Castleberry Hill

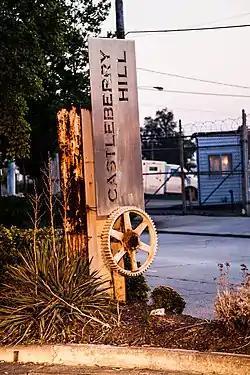
Welcome Sign

Castleberry Hill is a historic arts district and southwest district of Downtown Atlanta. It is a federally recognized historic district since 1985 and became a City of Atlanta Landmark District in 2006.